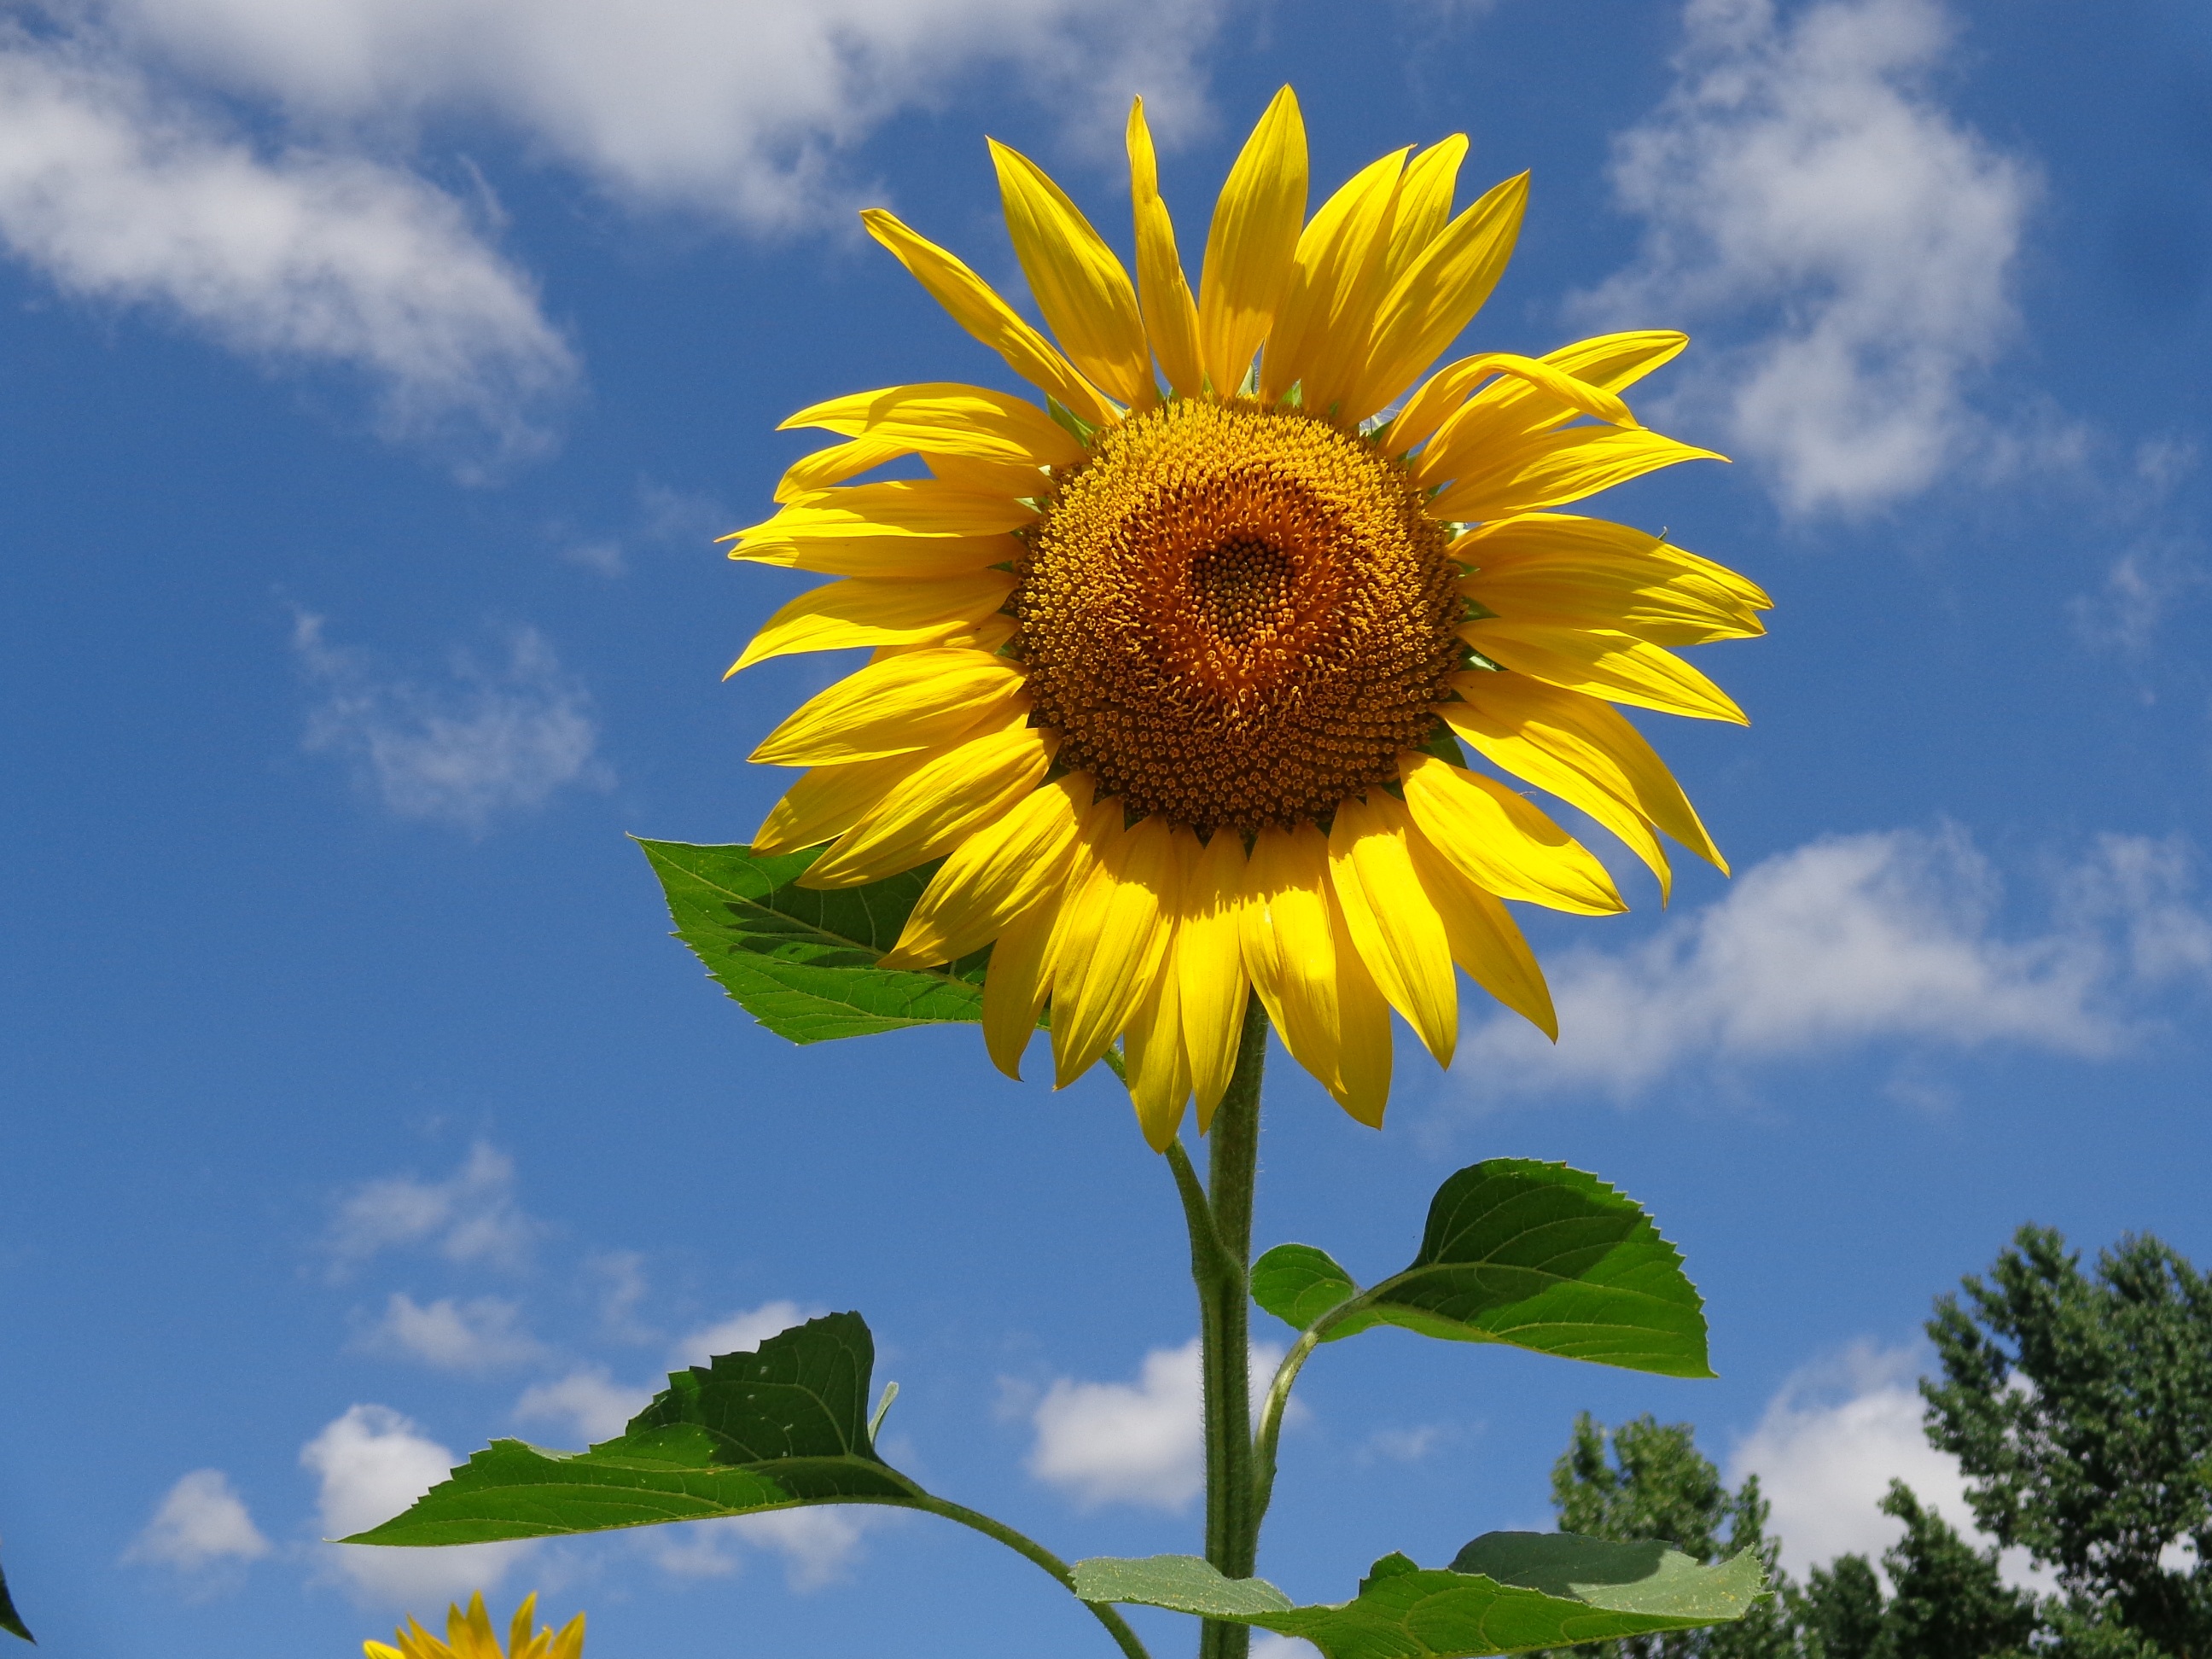
nature, plant, sky, field, flower, summer, botany, yellow, flora, sunflower, flowering plant, daisy family, asterales, sunflower seed, plant stem, land plant